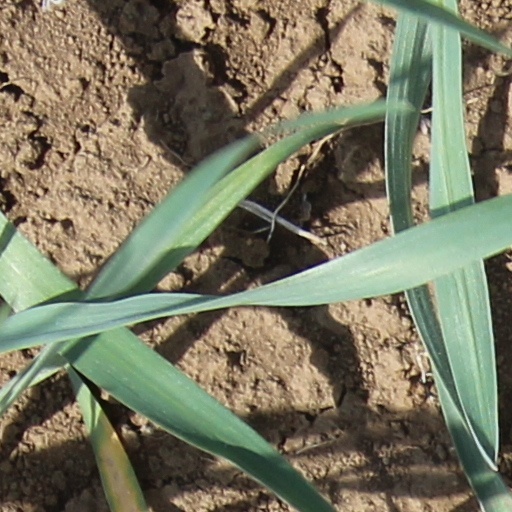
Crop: wheat